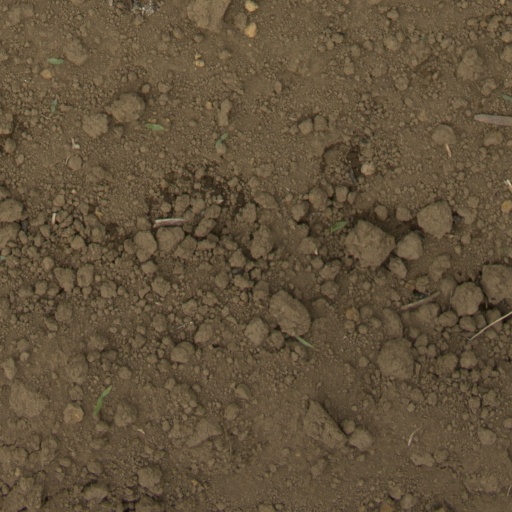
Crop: Jerusalem artichoke